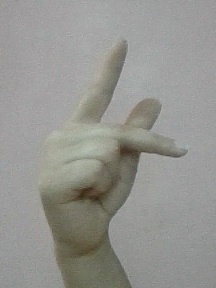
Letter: dha